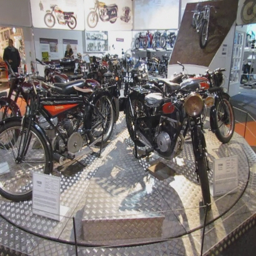
Motorcycles are on the circular display in a motorcycle shop.
Several bikes on display on a circular platform inside a store.
Many motorcycles are being displayed in a room.
A group of motorcycles sitting on top of a display case.
Several motorcycles on  pedestal at a museum.